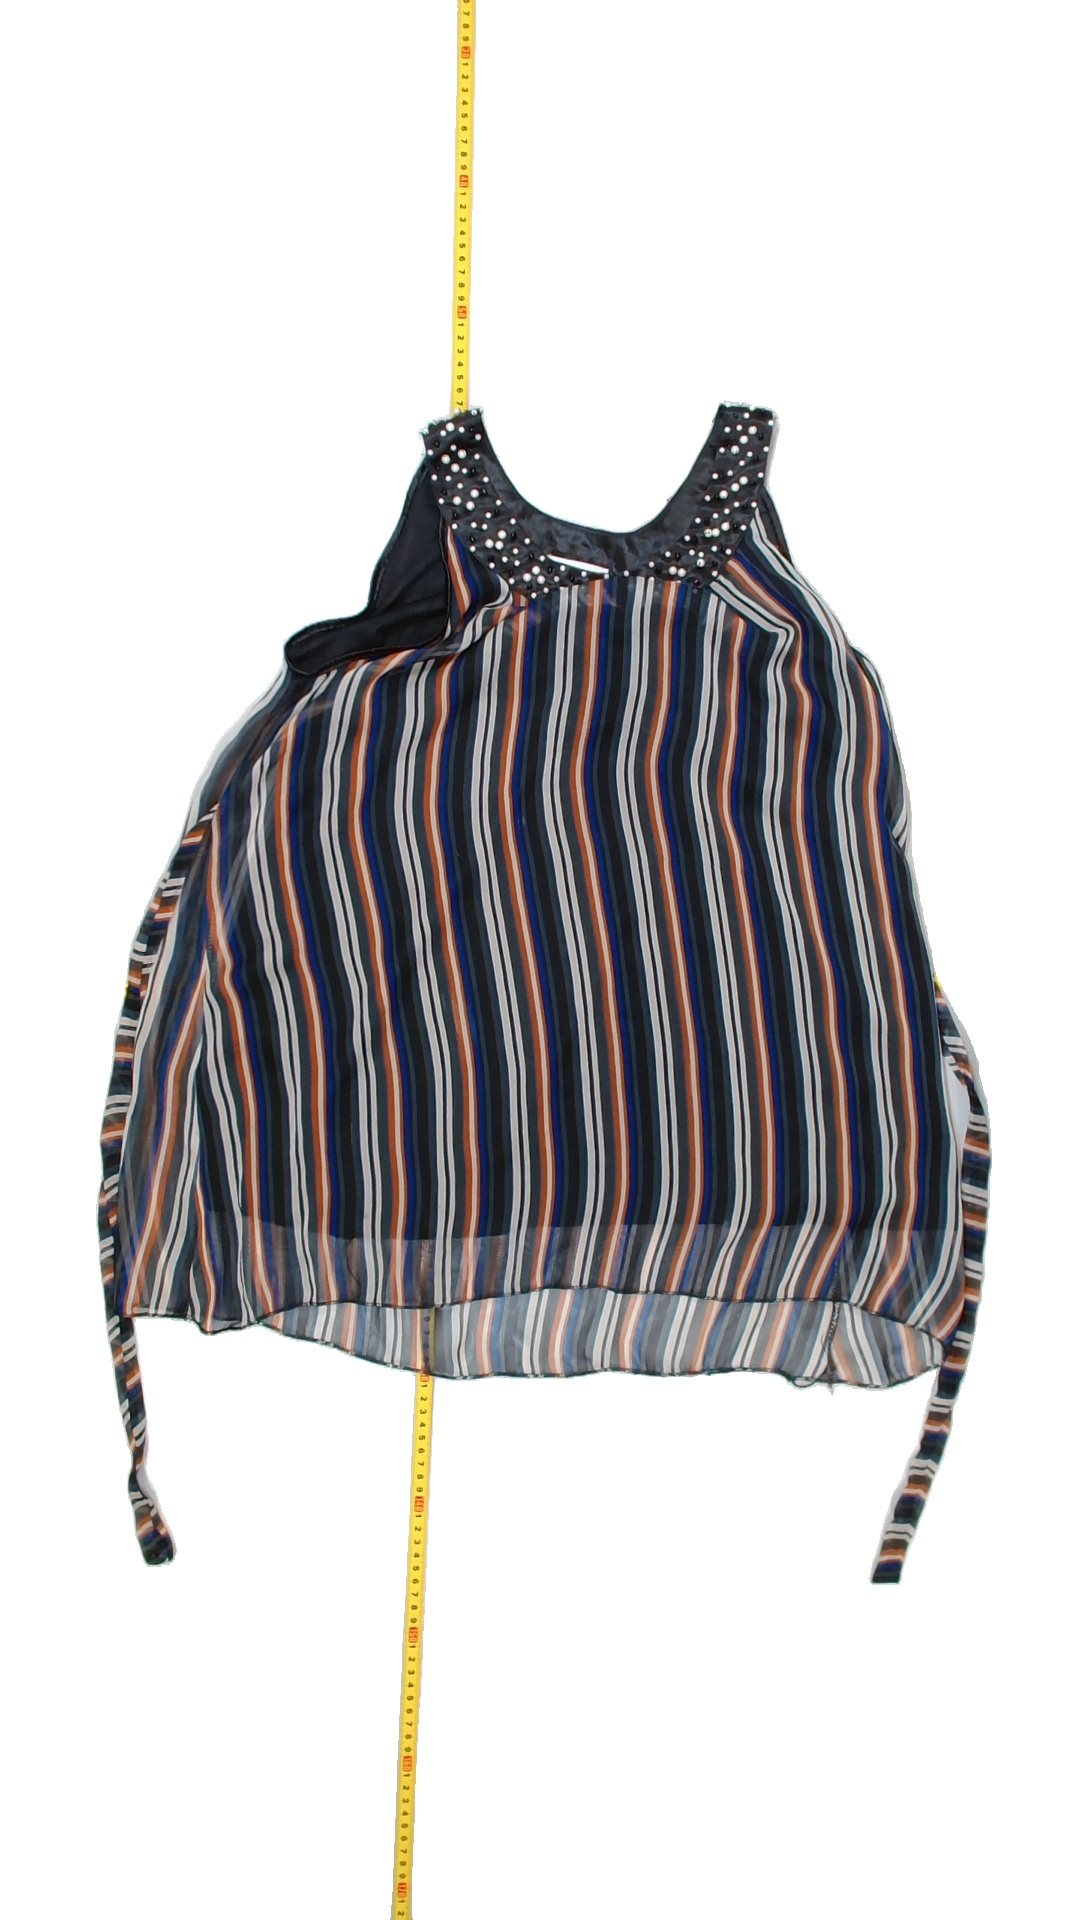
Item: Top (Ladies)
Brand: Not Applicable
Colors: Multicolor
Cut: C-collar, Loose
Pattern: Striped
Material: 100% polyester
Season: Summer
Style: No trend
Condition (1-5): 1
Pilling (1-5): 5
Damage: Pulled threads
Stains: Yes
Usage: Export
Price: <50